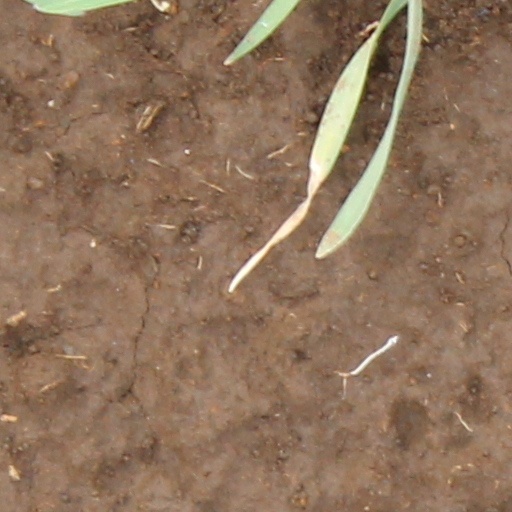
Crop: wheat